Indo-Greek Kingdom

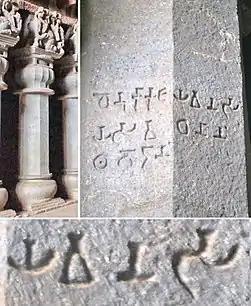
Pillar of the Great Chaitya at Karla Caves, mentioning its donation by a Yavana. Below: detail of the word "Ya-va-na-sa" in old Brahmi script: 12px12px12px12px, circa AD 120.

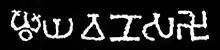
The Buddhist symbols of the triratna and of the swastika (reversed) around the word "Ya-va-ṇa-sa" in Brahmi (10px 10px 10px 10px). Shivneri Caves 1st century AD.

Around 80 BC, an Indo-Scythian king named Maues, possibly a general in the service of the Indo-Greeks, ruled for a few years in northwestern India before the Indo-Greeks again took control. He seems to have been married to an Indo-Greek princess named Machene. King Hippostratus (65–55 BC) seems to have been one of the most successful subsequent Indo-Greek kings until he lost to the Indo-Scythian Azes I, who established an Indo-Scythian dynasty in 48/47 BC. Various coins seem to suggest that some sort of alliance may have taken place between the Indo-Greeks and the Scythians.